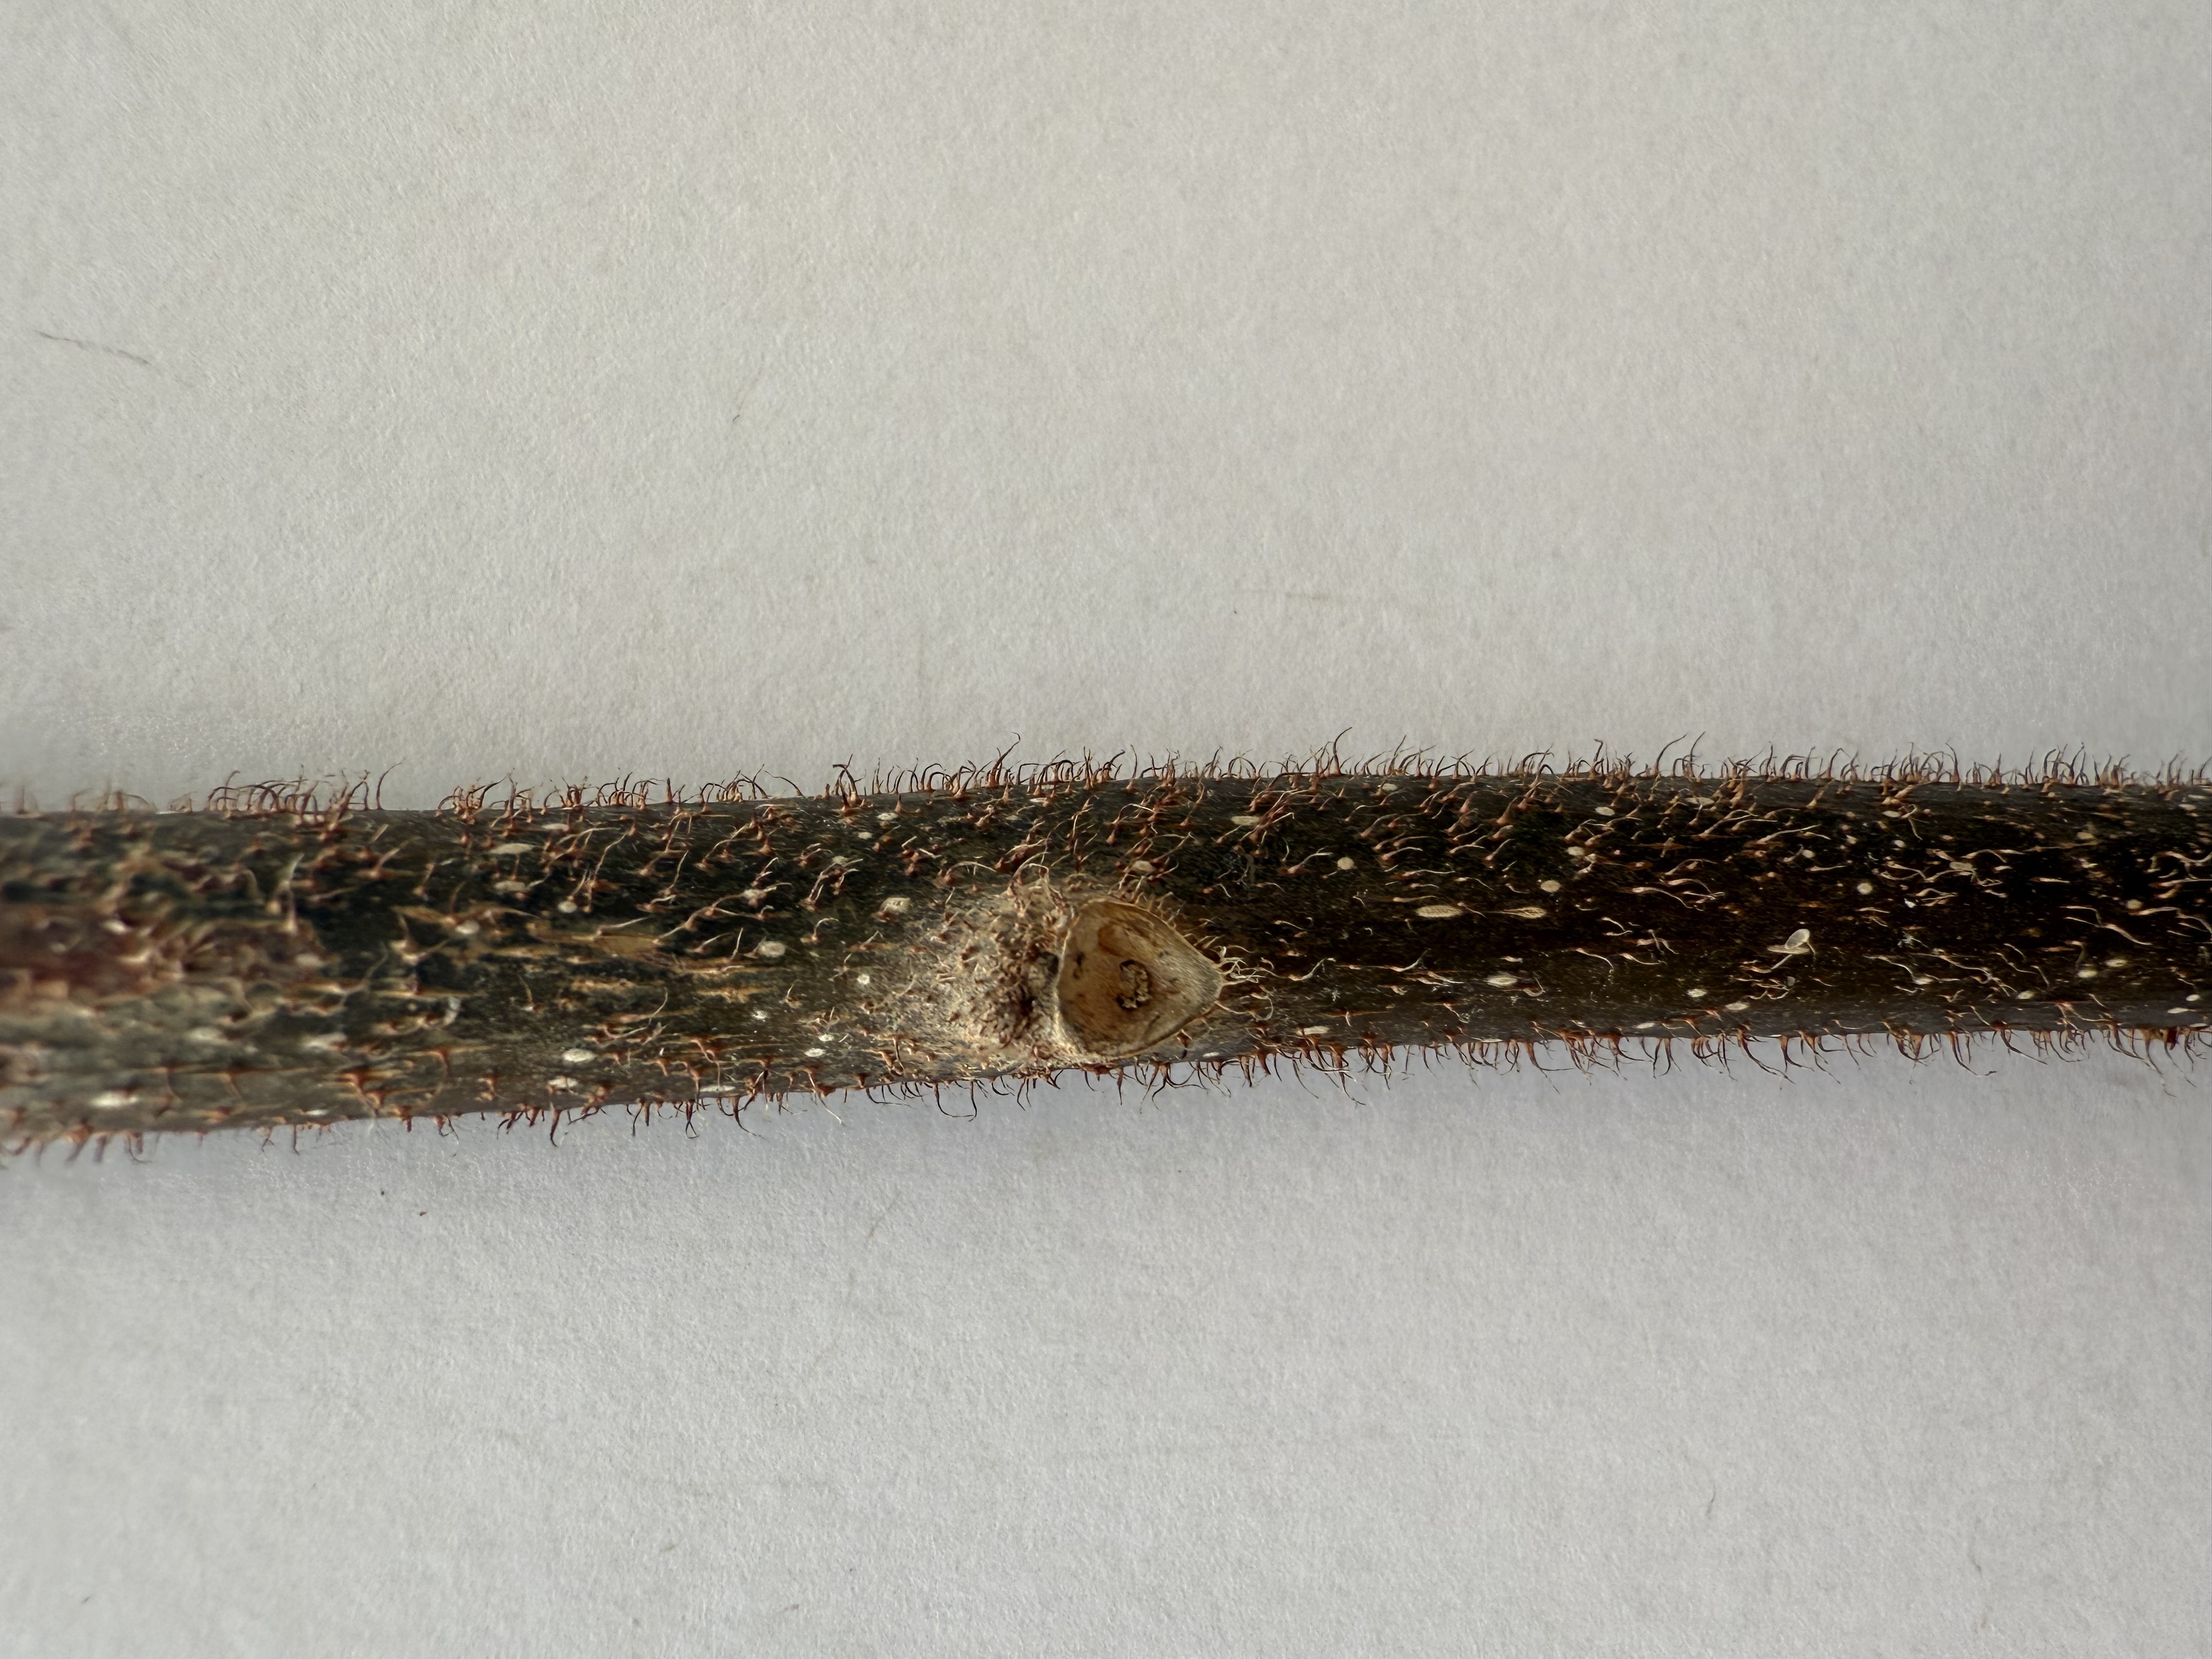
Variety: Kiwi